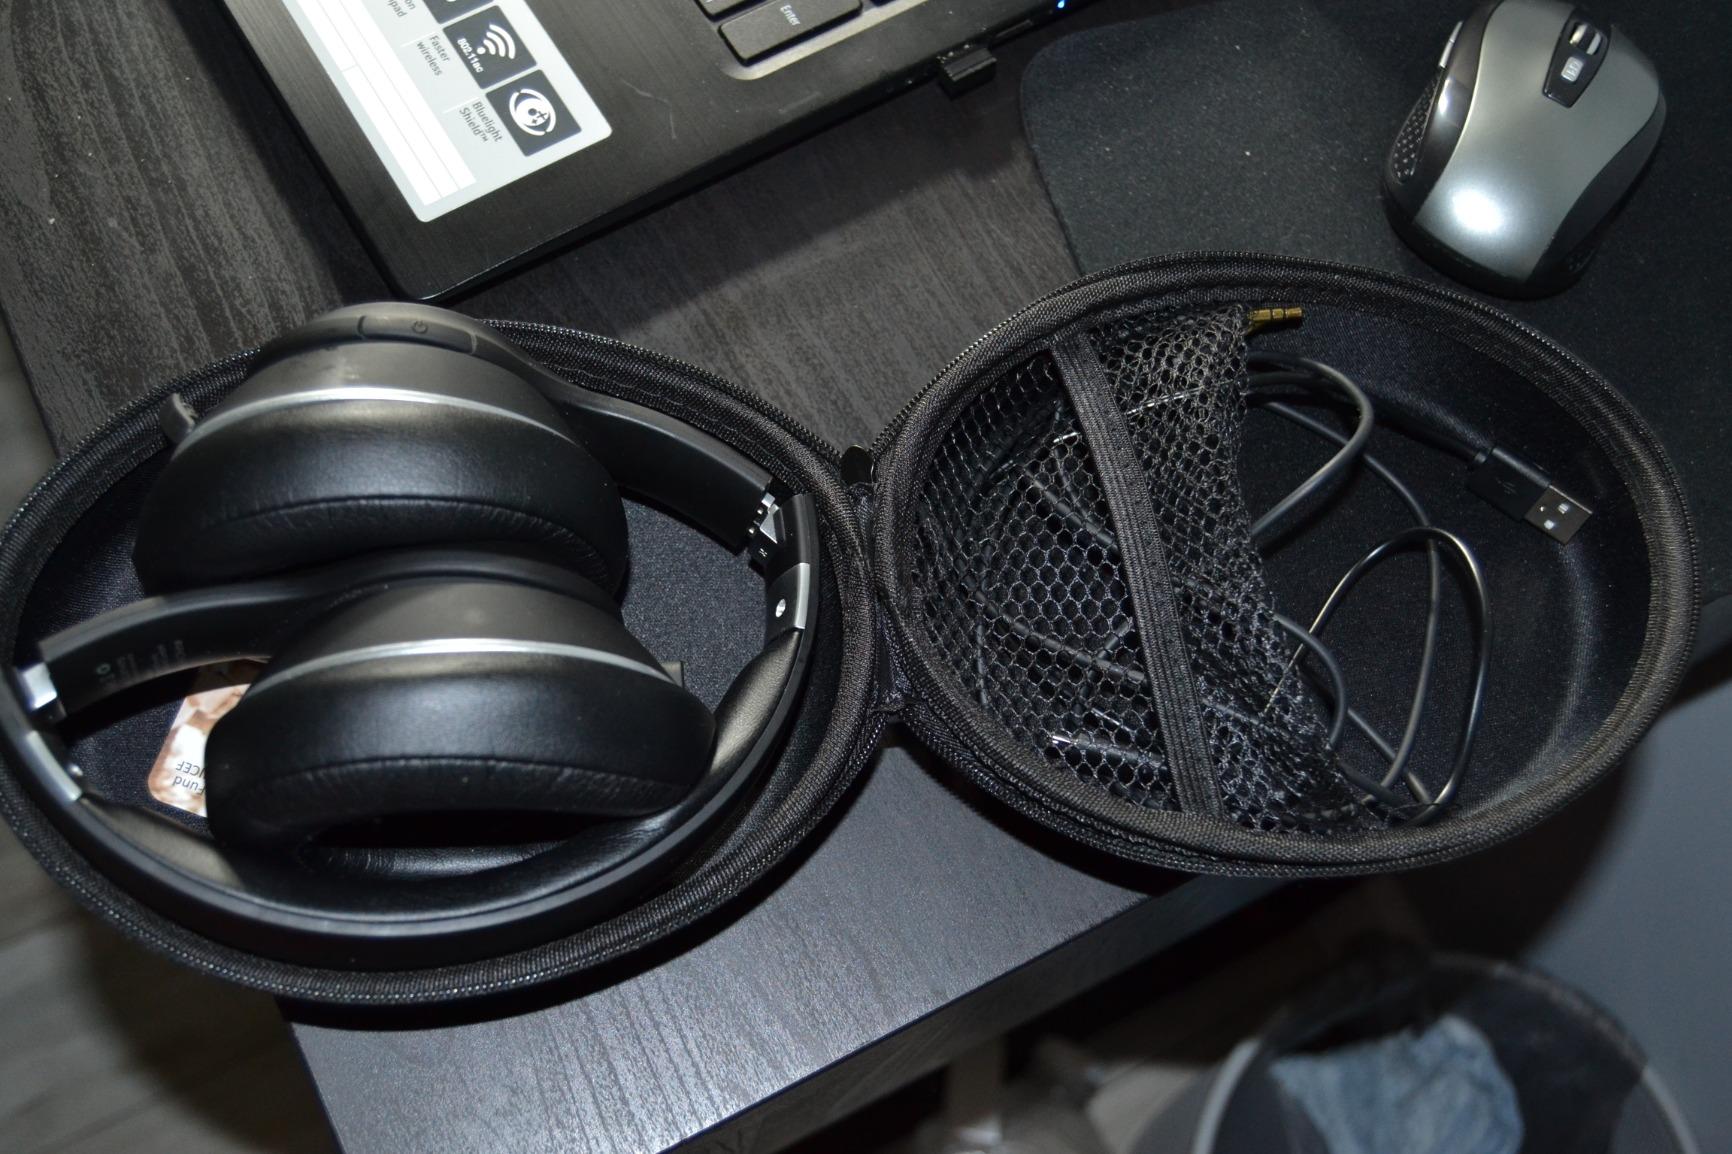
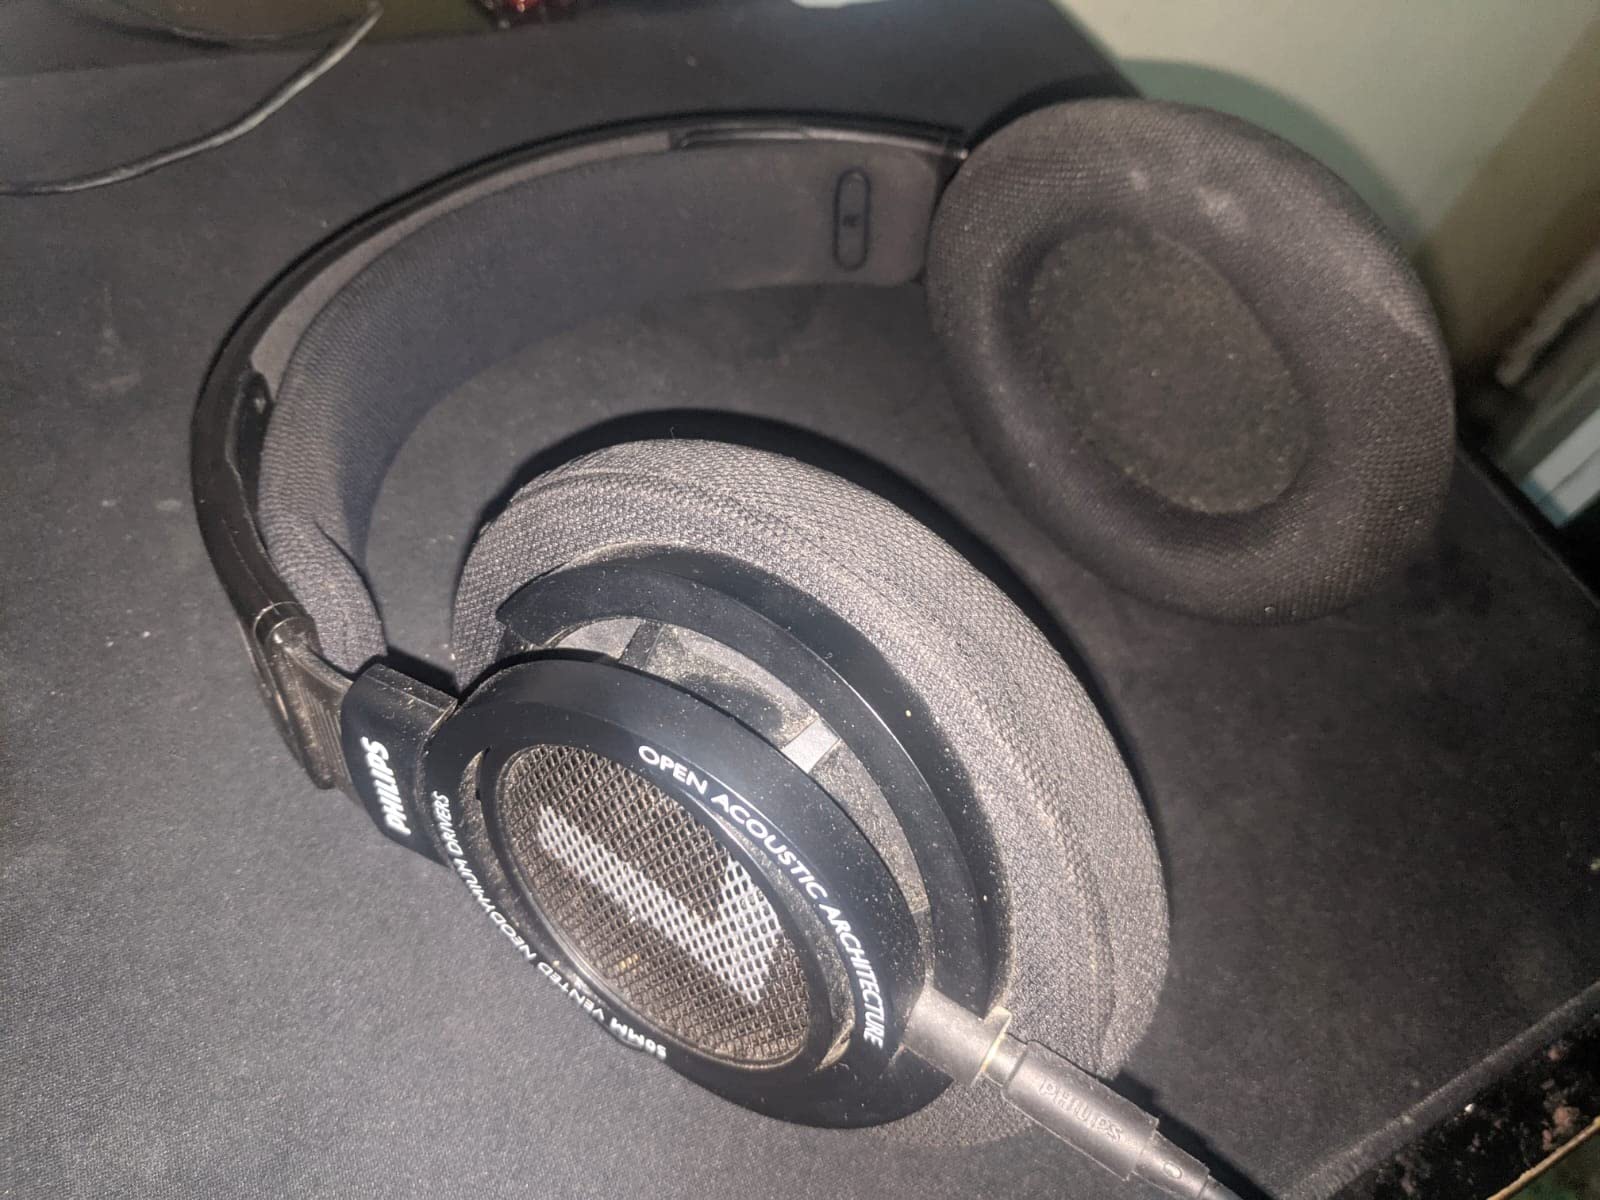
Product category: headphones
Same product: no